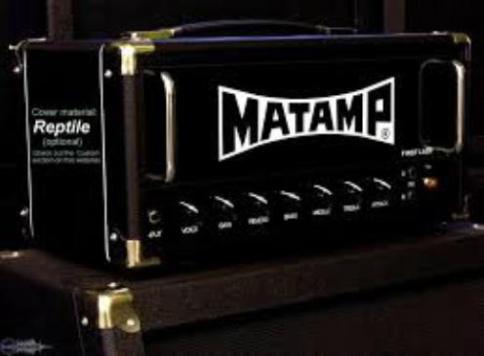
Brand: matamp
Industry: Others